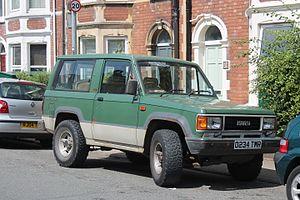
L'Isuzu Trooper est un SUV produit par le constructeur automobile Isuzu sous 2 générations, de 1981 à 2003.